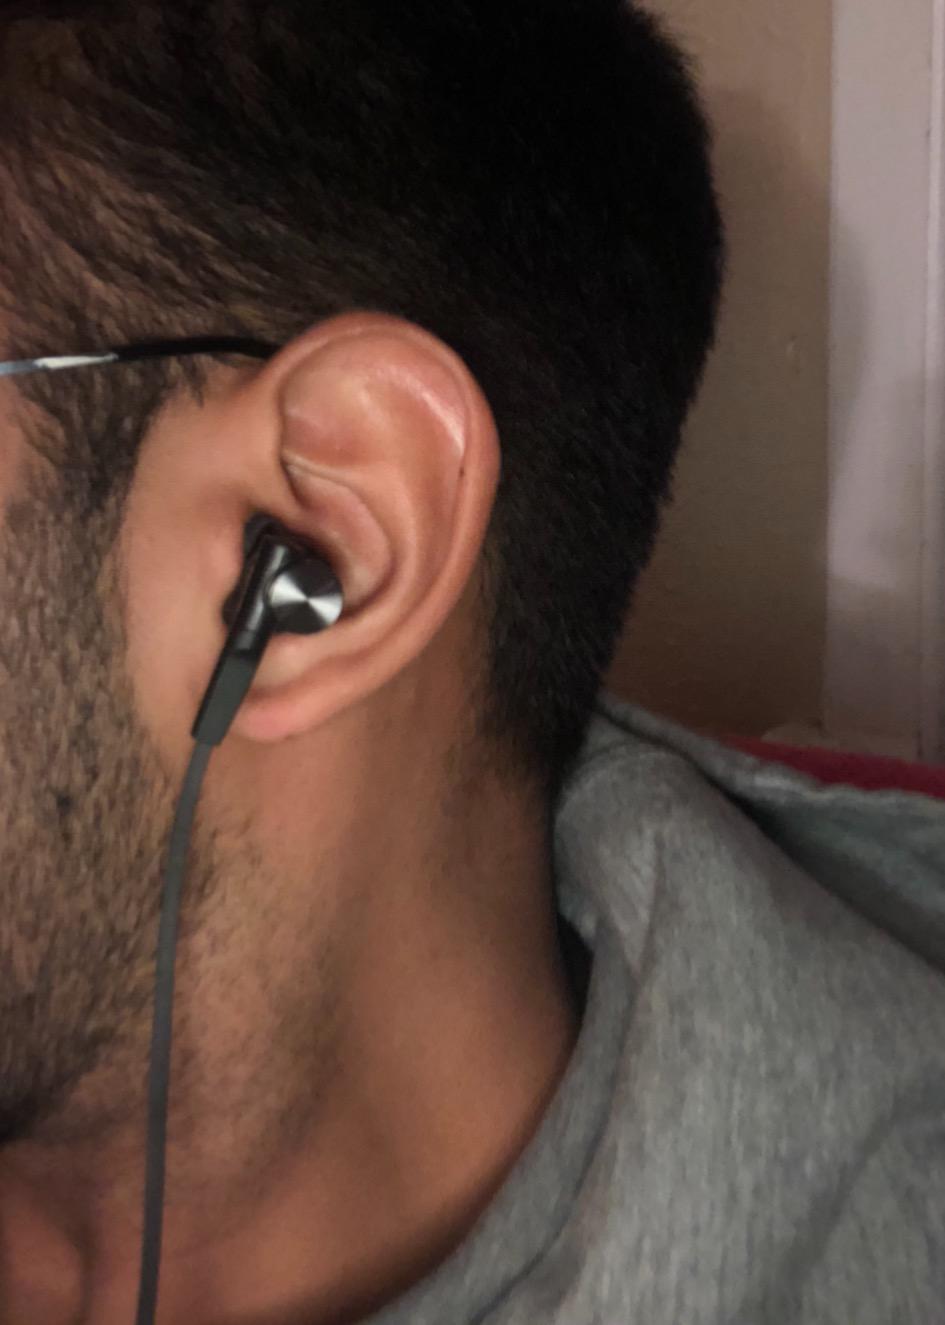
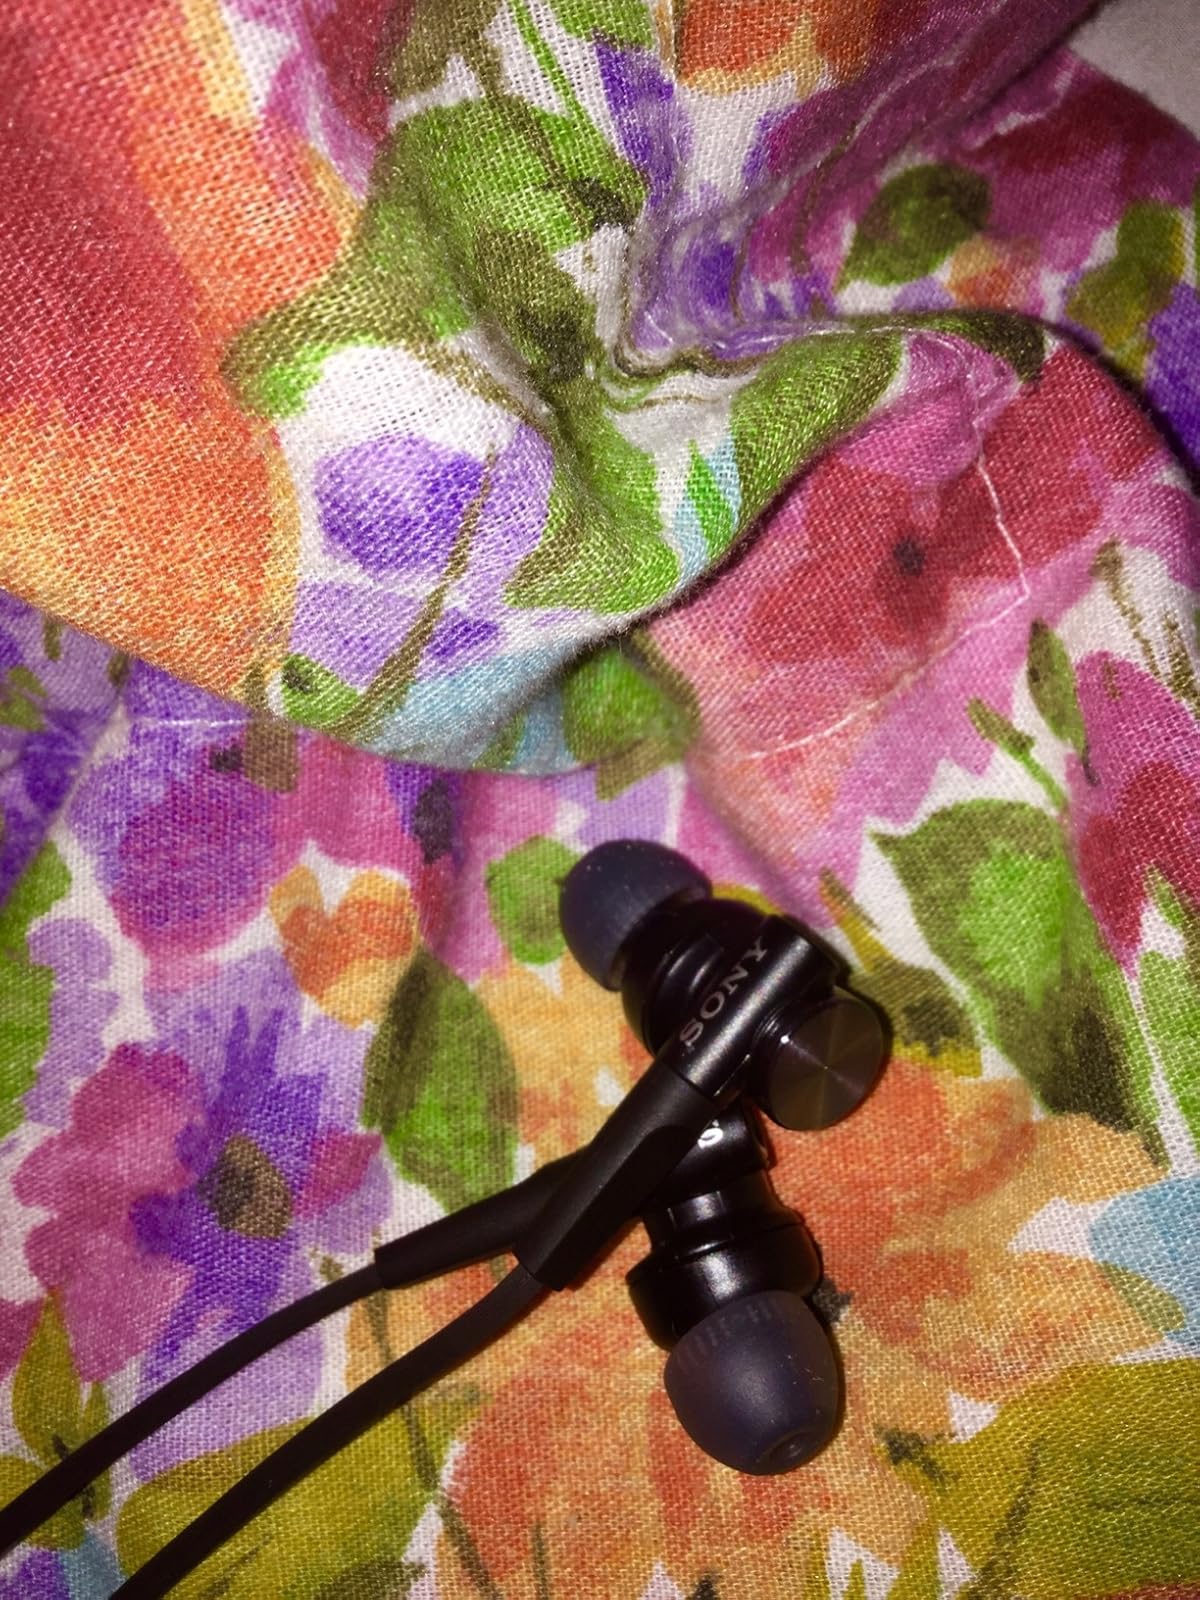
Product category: headphones
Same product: yes